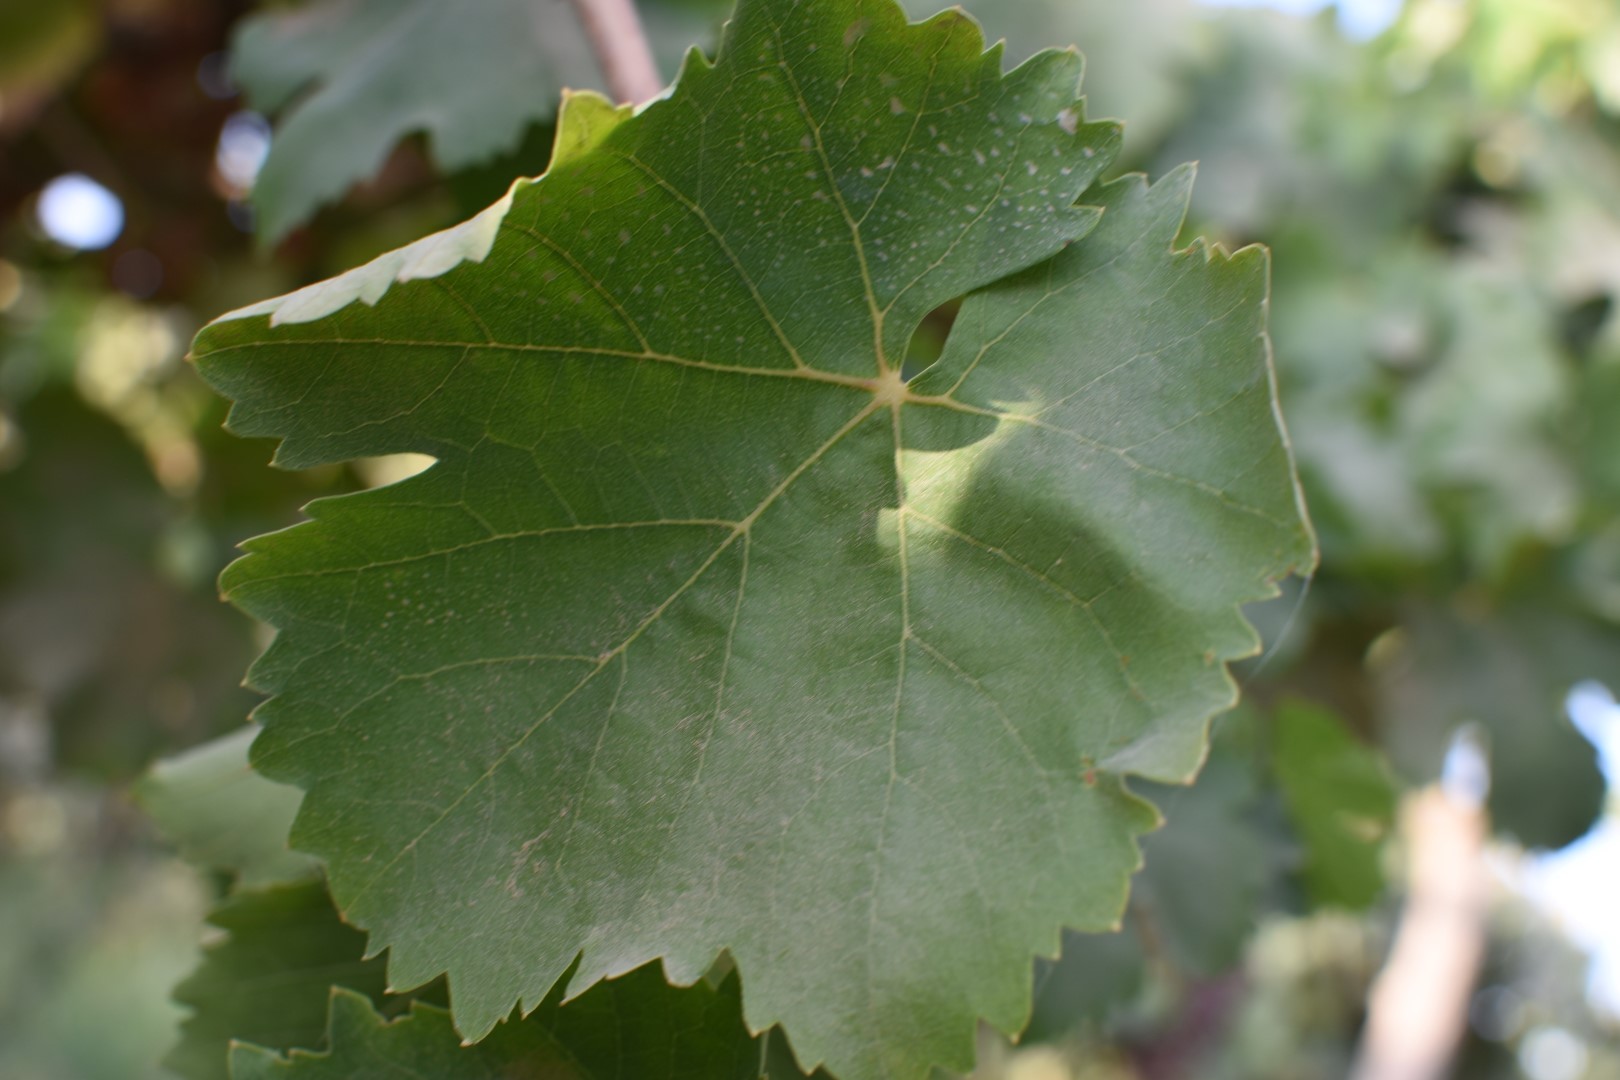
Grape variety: Thompson Seedless